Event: Nepal Earthquake
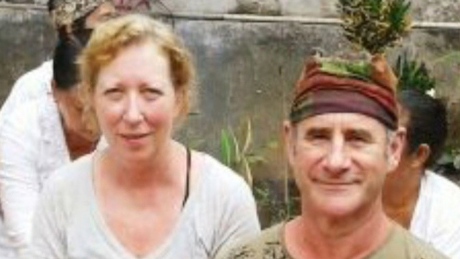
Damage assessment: no_damage